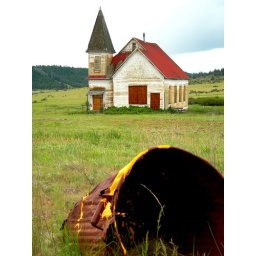
of an old building with a beat-up, rusty ol' trash can in front of it....